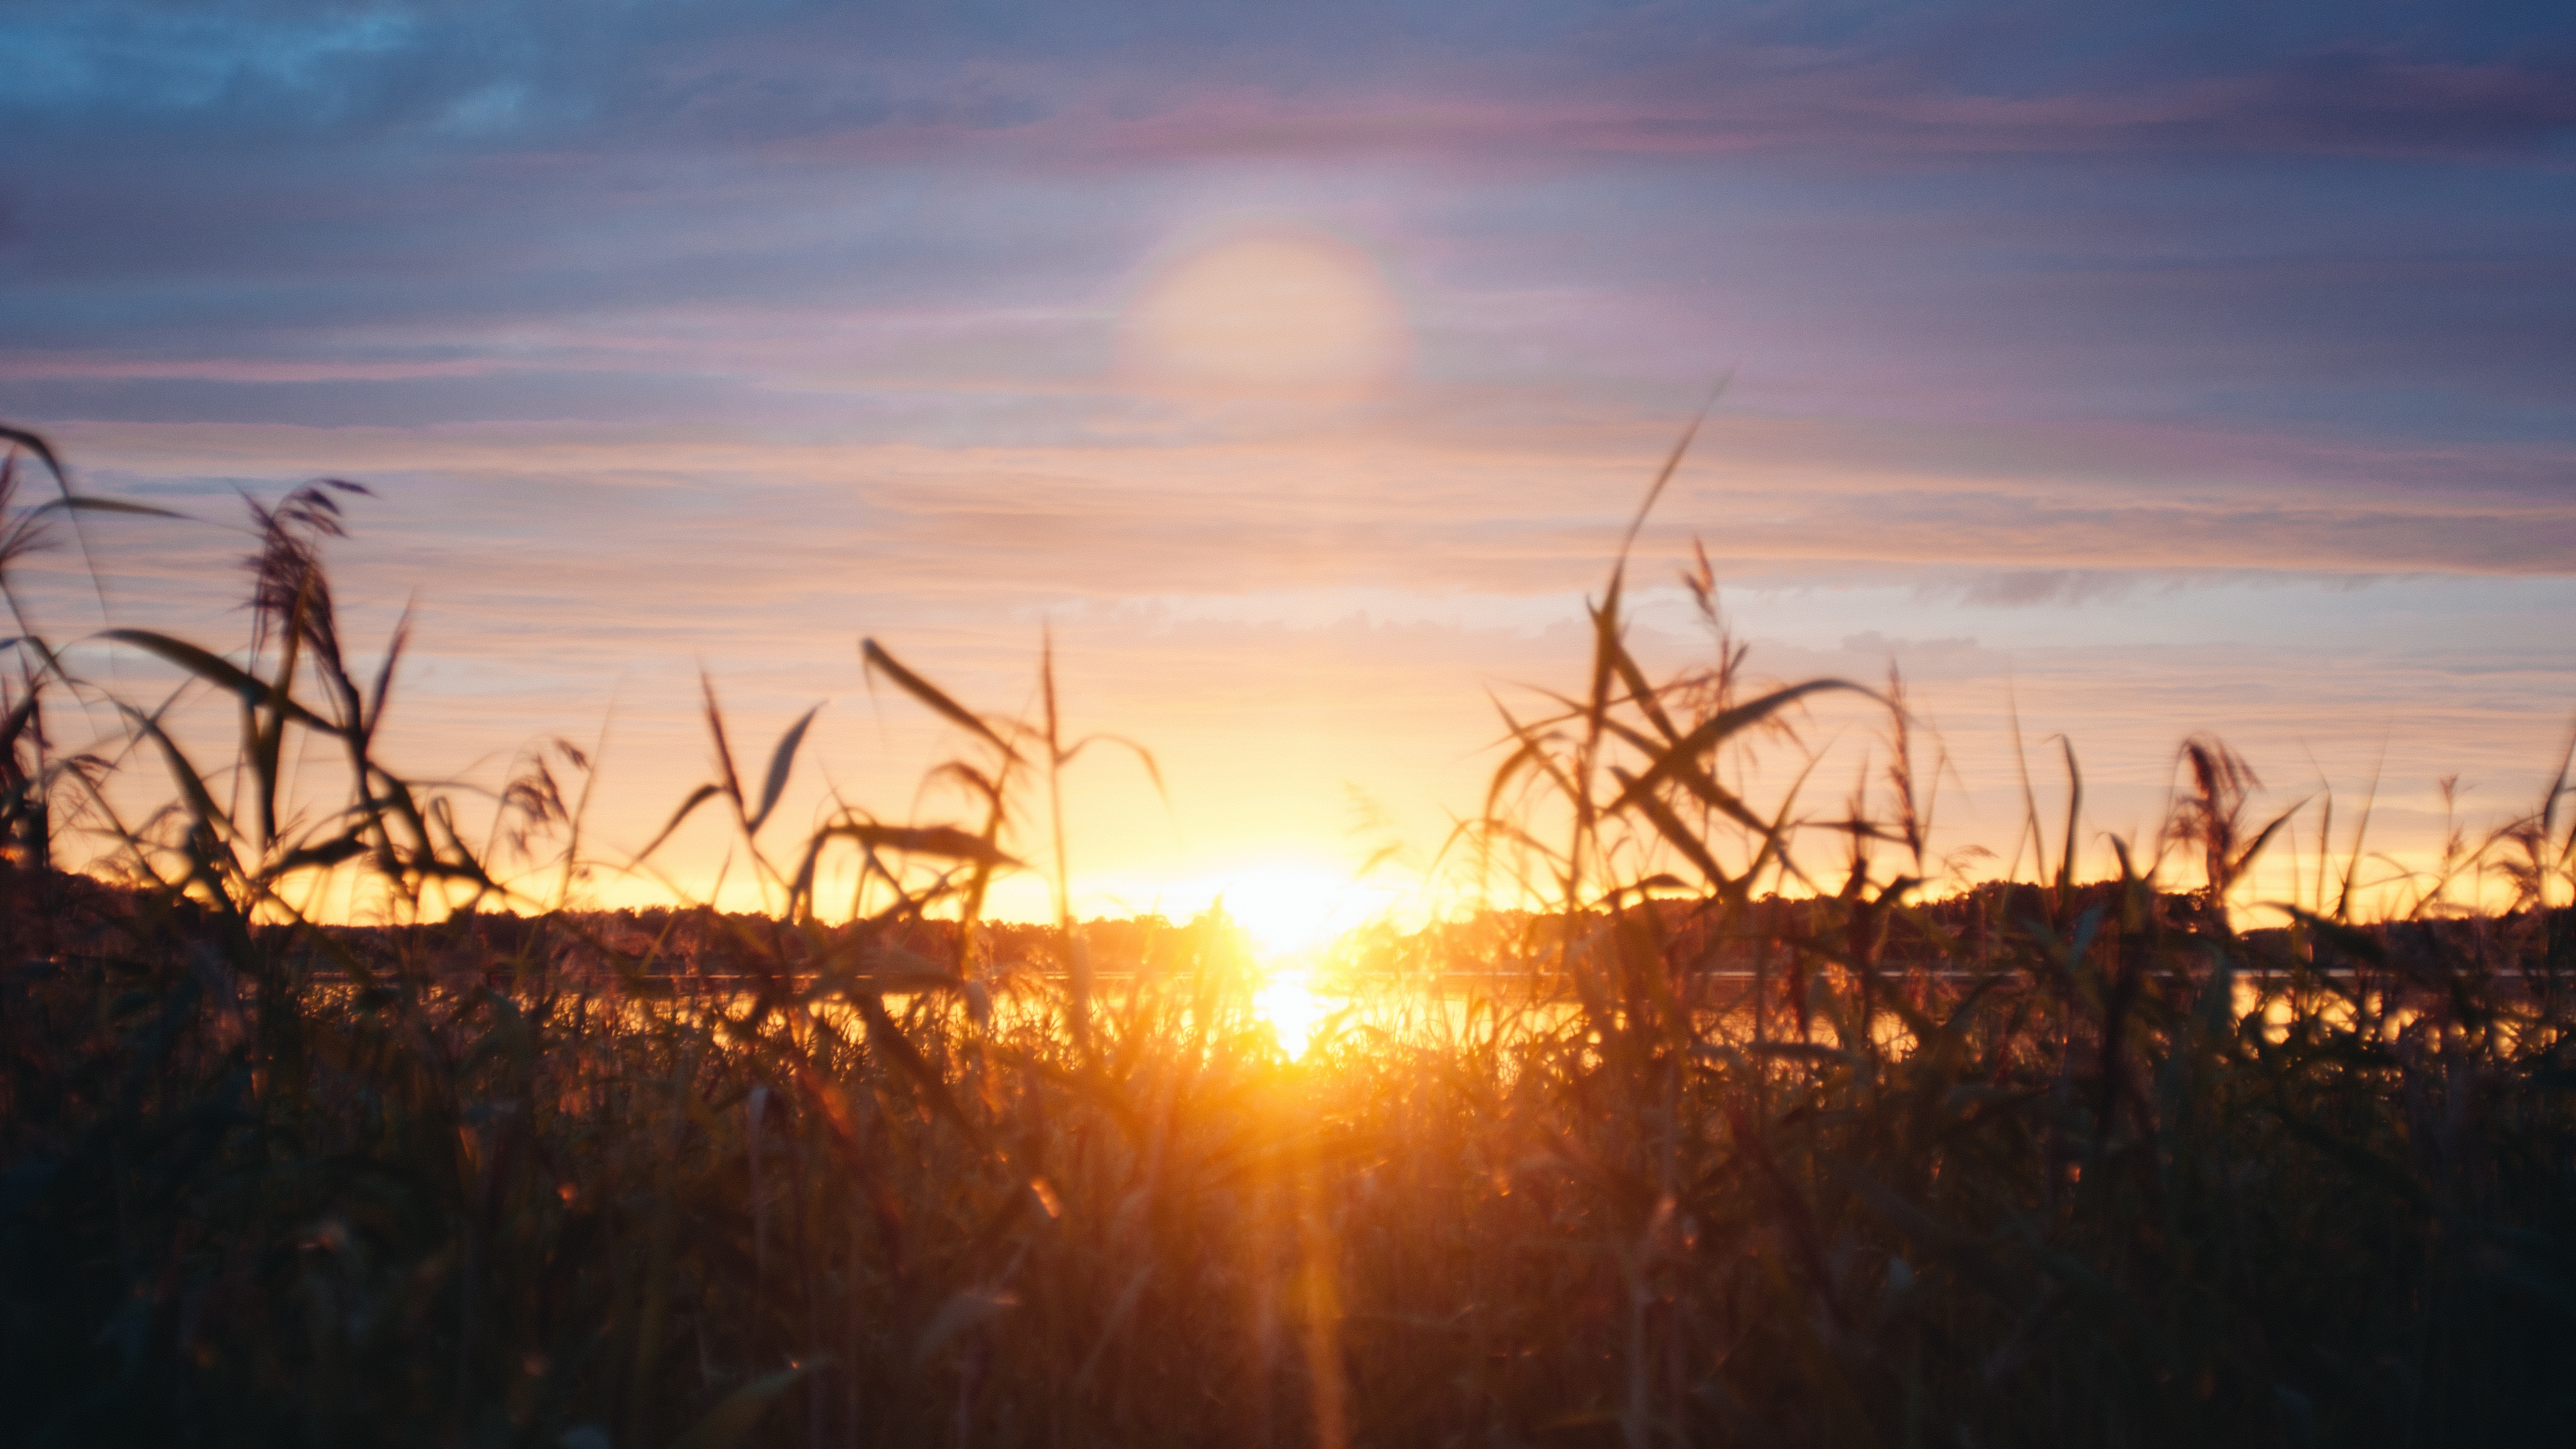
horizon, cloud, sky, sun, sunrise, sunset, sunlight, morning, dawn, dusk, evening, reflection, afterglow